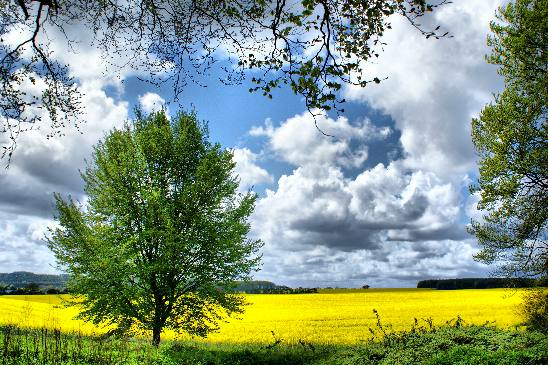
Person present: No